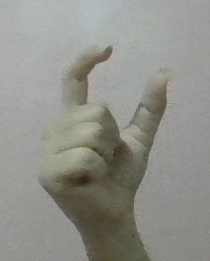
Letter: nun